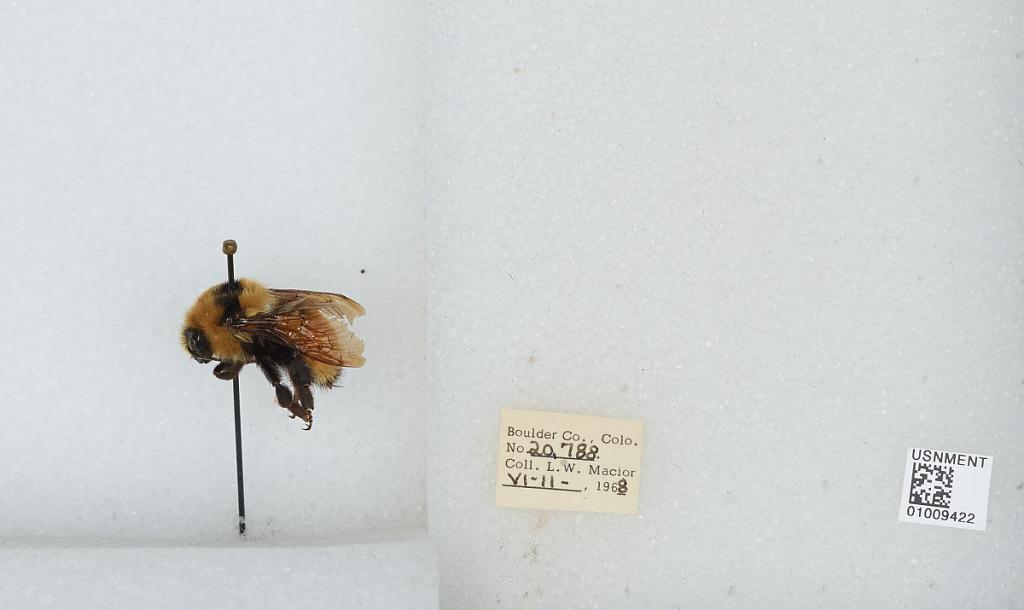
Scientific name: Bombus (Pyrobombus) huntii Greene
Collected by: L. Macior
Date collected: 1968-6-11
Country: United States
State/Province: Colorado
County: Boulder
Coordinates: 40.015, -105.27